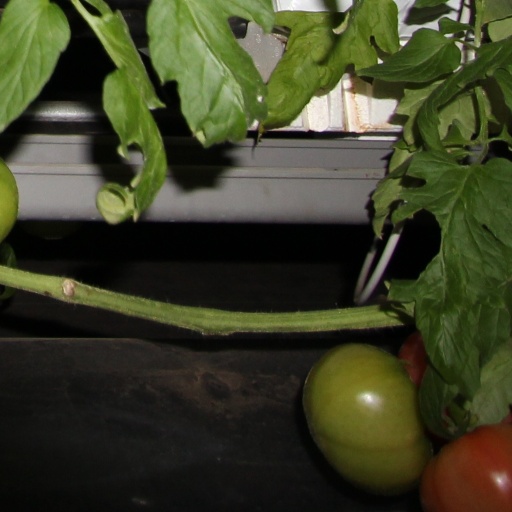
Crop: tomato